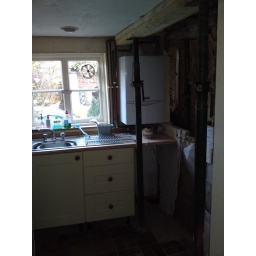
lack of wall in kitchen 3